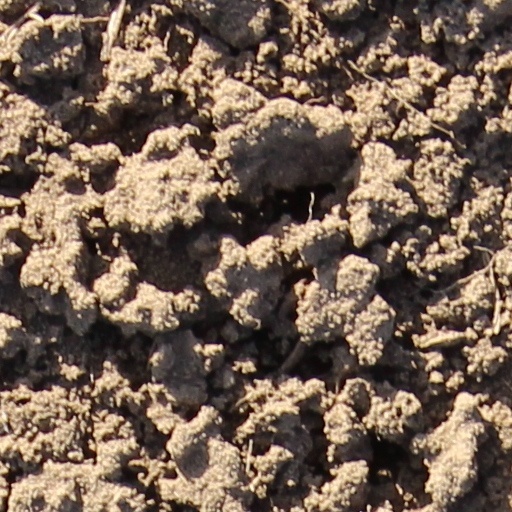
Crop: wheat